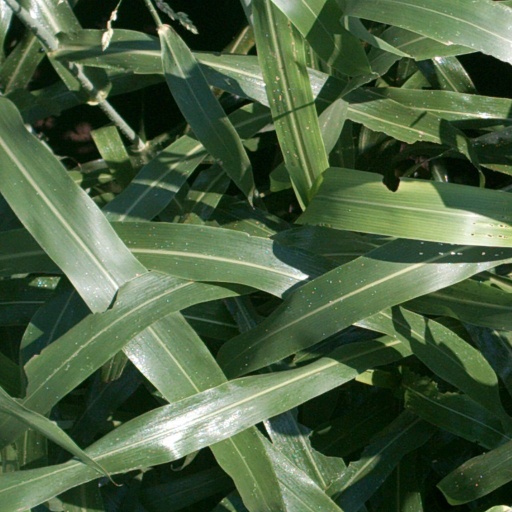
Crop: sorghum